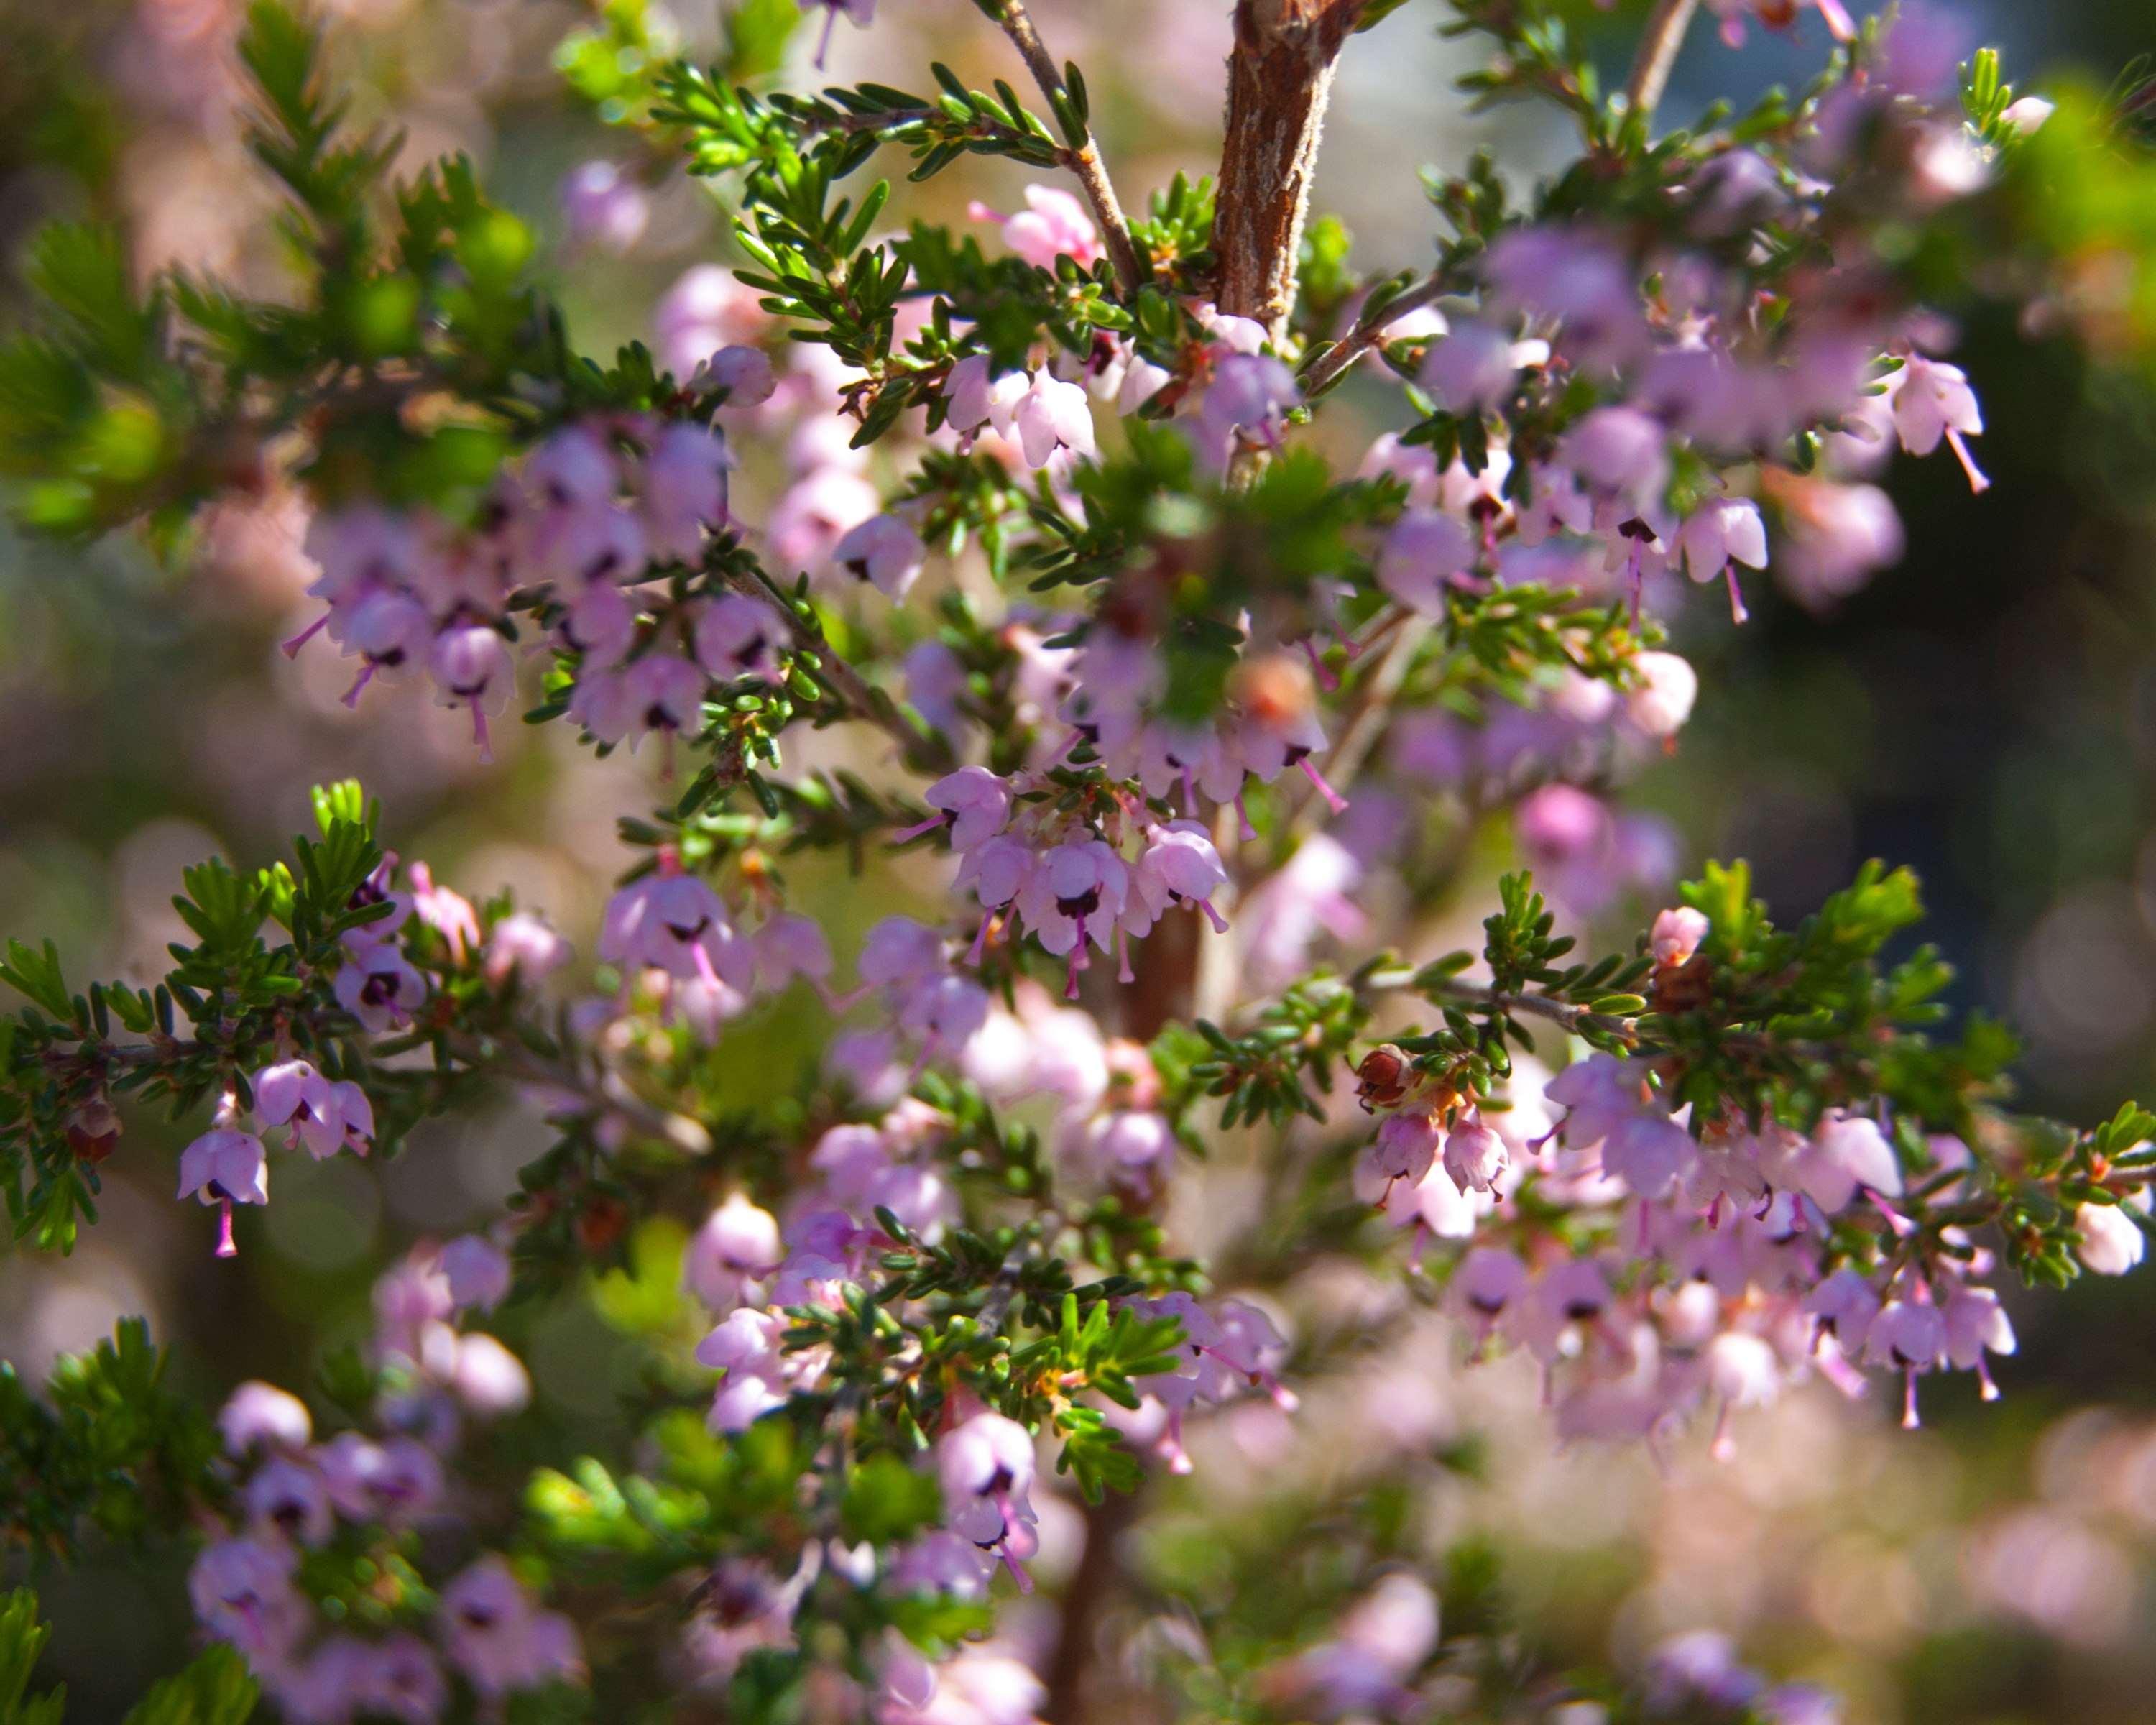
nature, branch, blossom, plant, flower, herb, botany, flora, wildflower, shrub, lilac, macro photography, flowering plant, land plant, breckland thyme